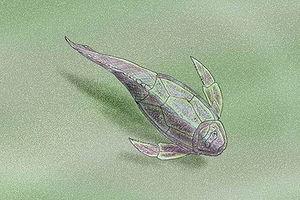
Pterichthyodes est un genre éteint de poissons antiarches datant du Dévonien.